Tommy Hilfiger (company)

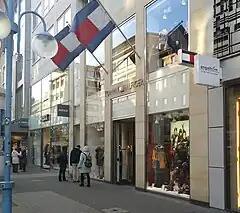
A Tommy Hilfiger storefront in Mannheim, Germany

The brand has been involved in Formula One, having sponsored Team Lotus, Scuderia Ferrari and Mercedes. The brand also has been sponsoring multi-time Formula One World Champion Lewis Hamilton. In 2024, the brand signed a partnership deal with F1 Academy, an all-female Formula 4-level racing series founded by Formula One aimed to focus on developing and preparing young female drivers to progress to higher levels of competition. The brand will also support Nerea Martí for the 2024 F1 Academy season.